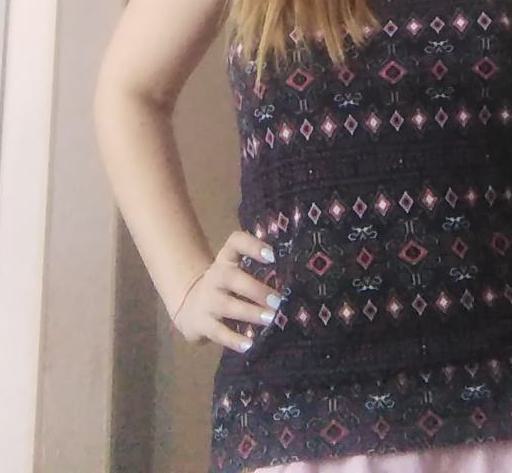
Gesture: no_gesture